Adam Smith

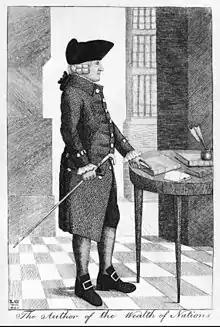
A drawing of a man standing up, with one hand holding a cane and the other pointing at a book

Smith died in the northern wing of Panmure House in Edinburgh on 17 July 1790 after a painful illness. His body was buried in the Canongate Kirkyard. On his deathbed, Smith expressed disappointment that he had not achieved more.